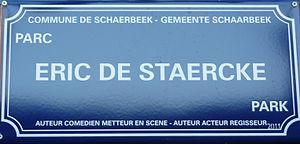
Le Mur des Célébrités à la Maison des Arts de Schaerbeek, Bruxelles, Belgique.
Éric De Staercke, né le 29 mai 1962 à Ixelles, est un dramaturge, comédien et metteur en scène belge.